Ramzan Kadyrov

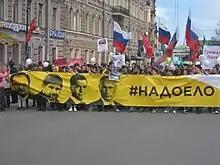
Protest of the Russian opposition in St. Petersburg, 1 May 2017

Kadyrov stated in May 2023 that Chechnya had sent over 26,000 soldiers, including 12,000 volunteers, to Ukraine, with 7,000 of them taking part in active battles at the time. He offered to send 3,000 more under the command of the Russian Defence Ministry and the Russian National Guard in November 2023. In May 2024, he stated that 43,500 soldiers from Chechnya had served in Ukraine, including 18,000 volunteers, and offered to send additional "tens of thousands" of reservists during a meeting with Putin.